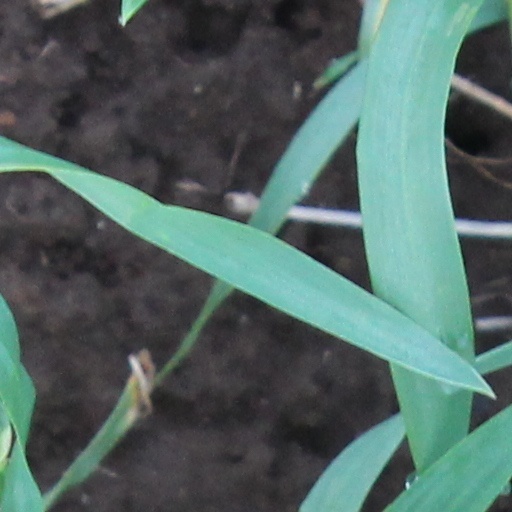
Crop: wheat